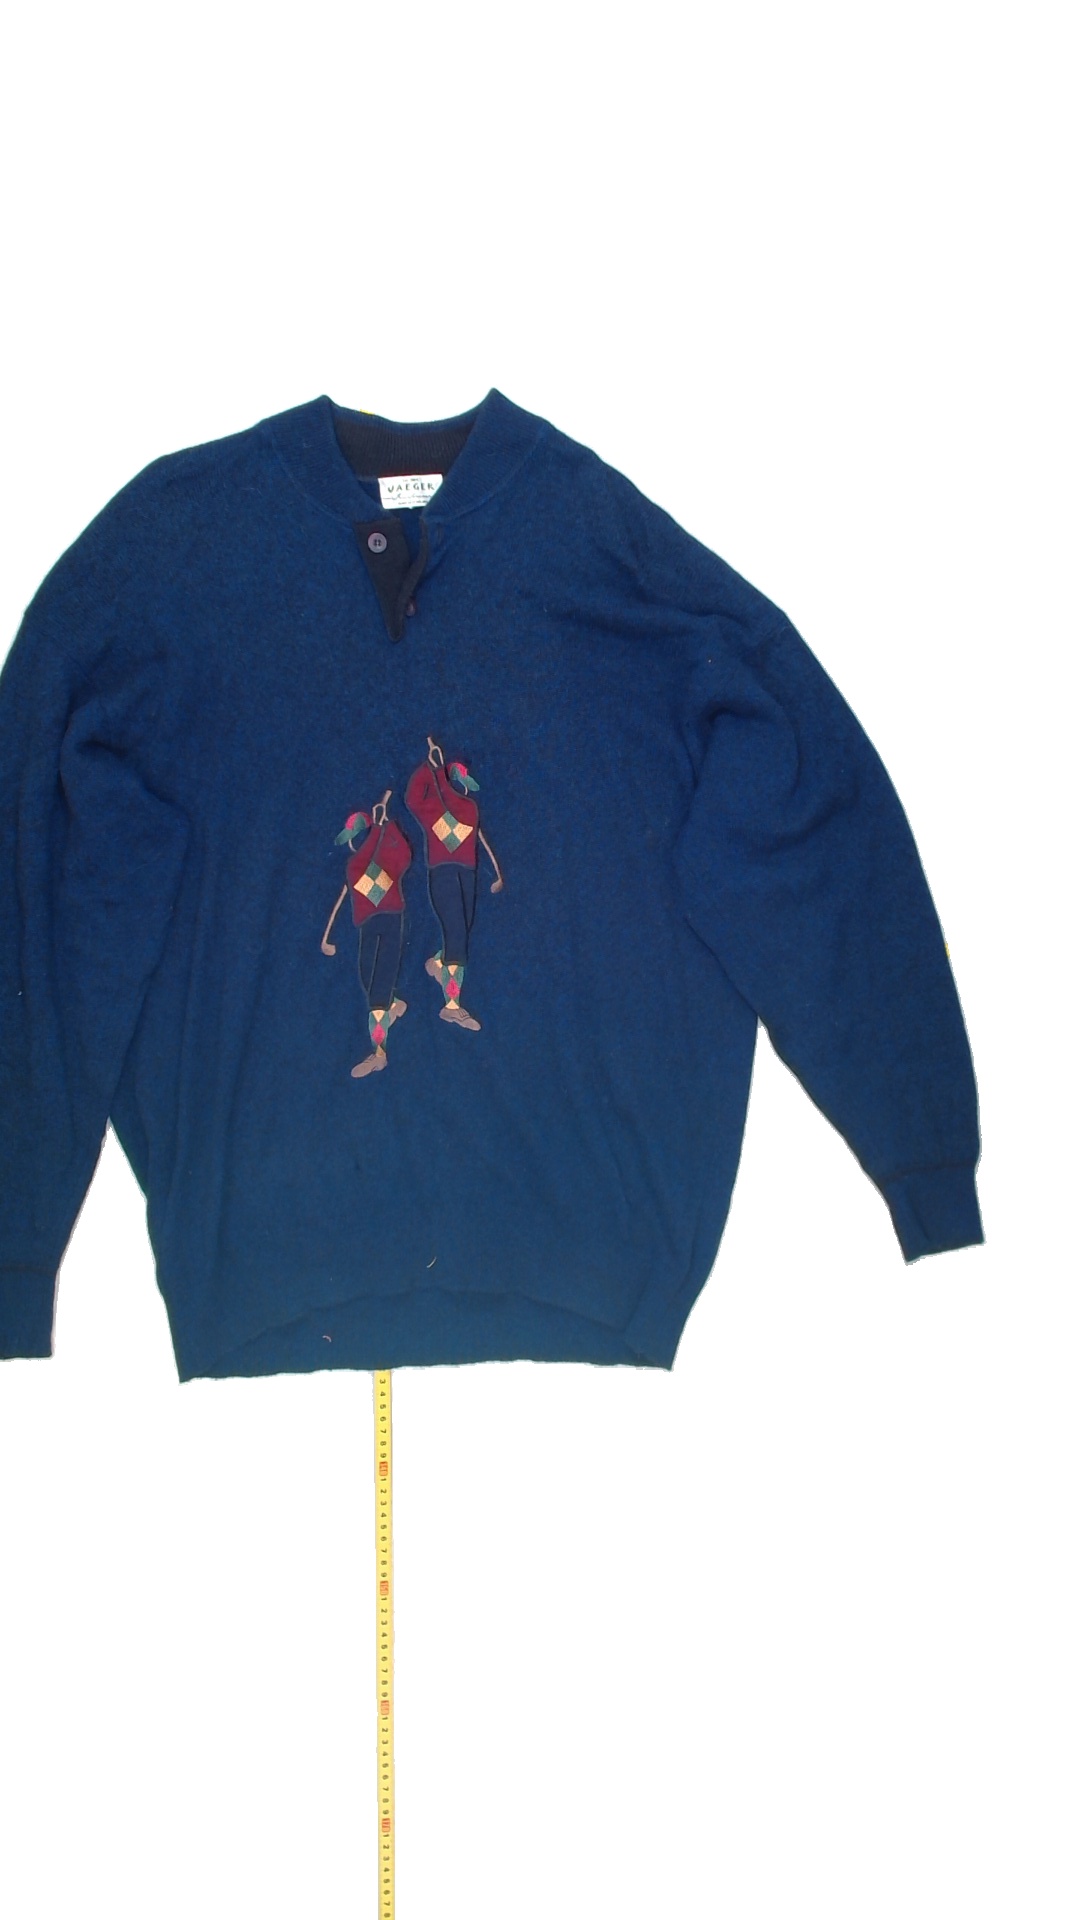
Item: Sweater (Ladies)
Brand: Not Applicable
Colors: Blue
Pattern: Geometric print
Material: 100%wool
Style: No trend
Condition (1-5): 2
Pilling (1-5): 3
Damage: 1
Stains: No
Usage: Export
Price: <50